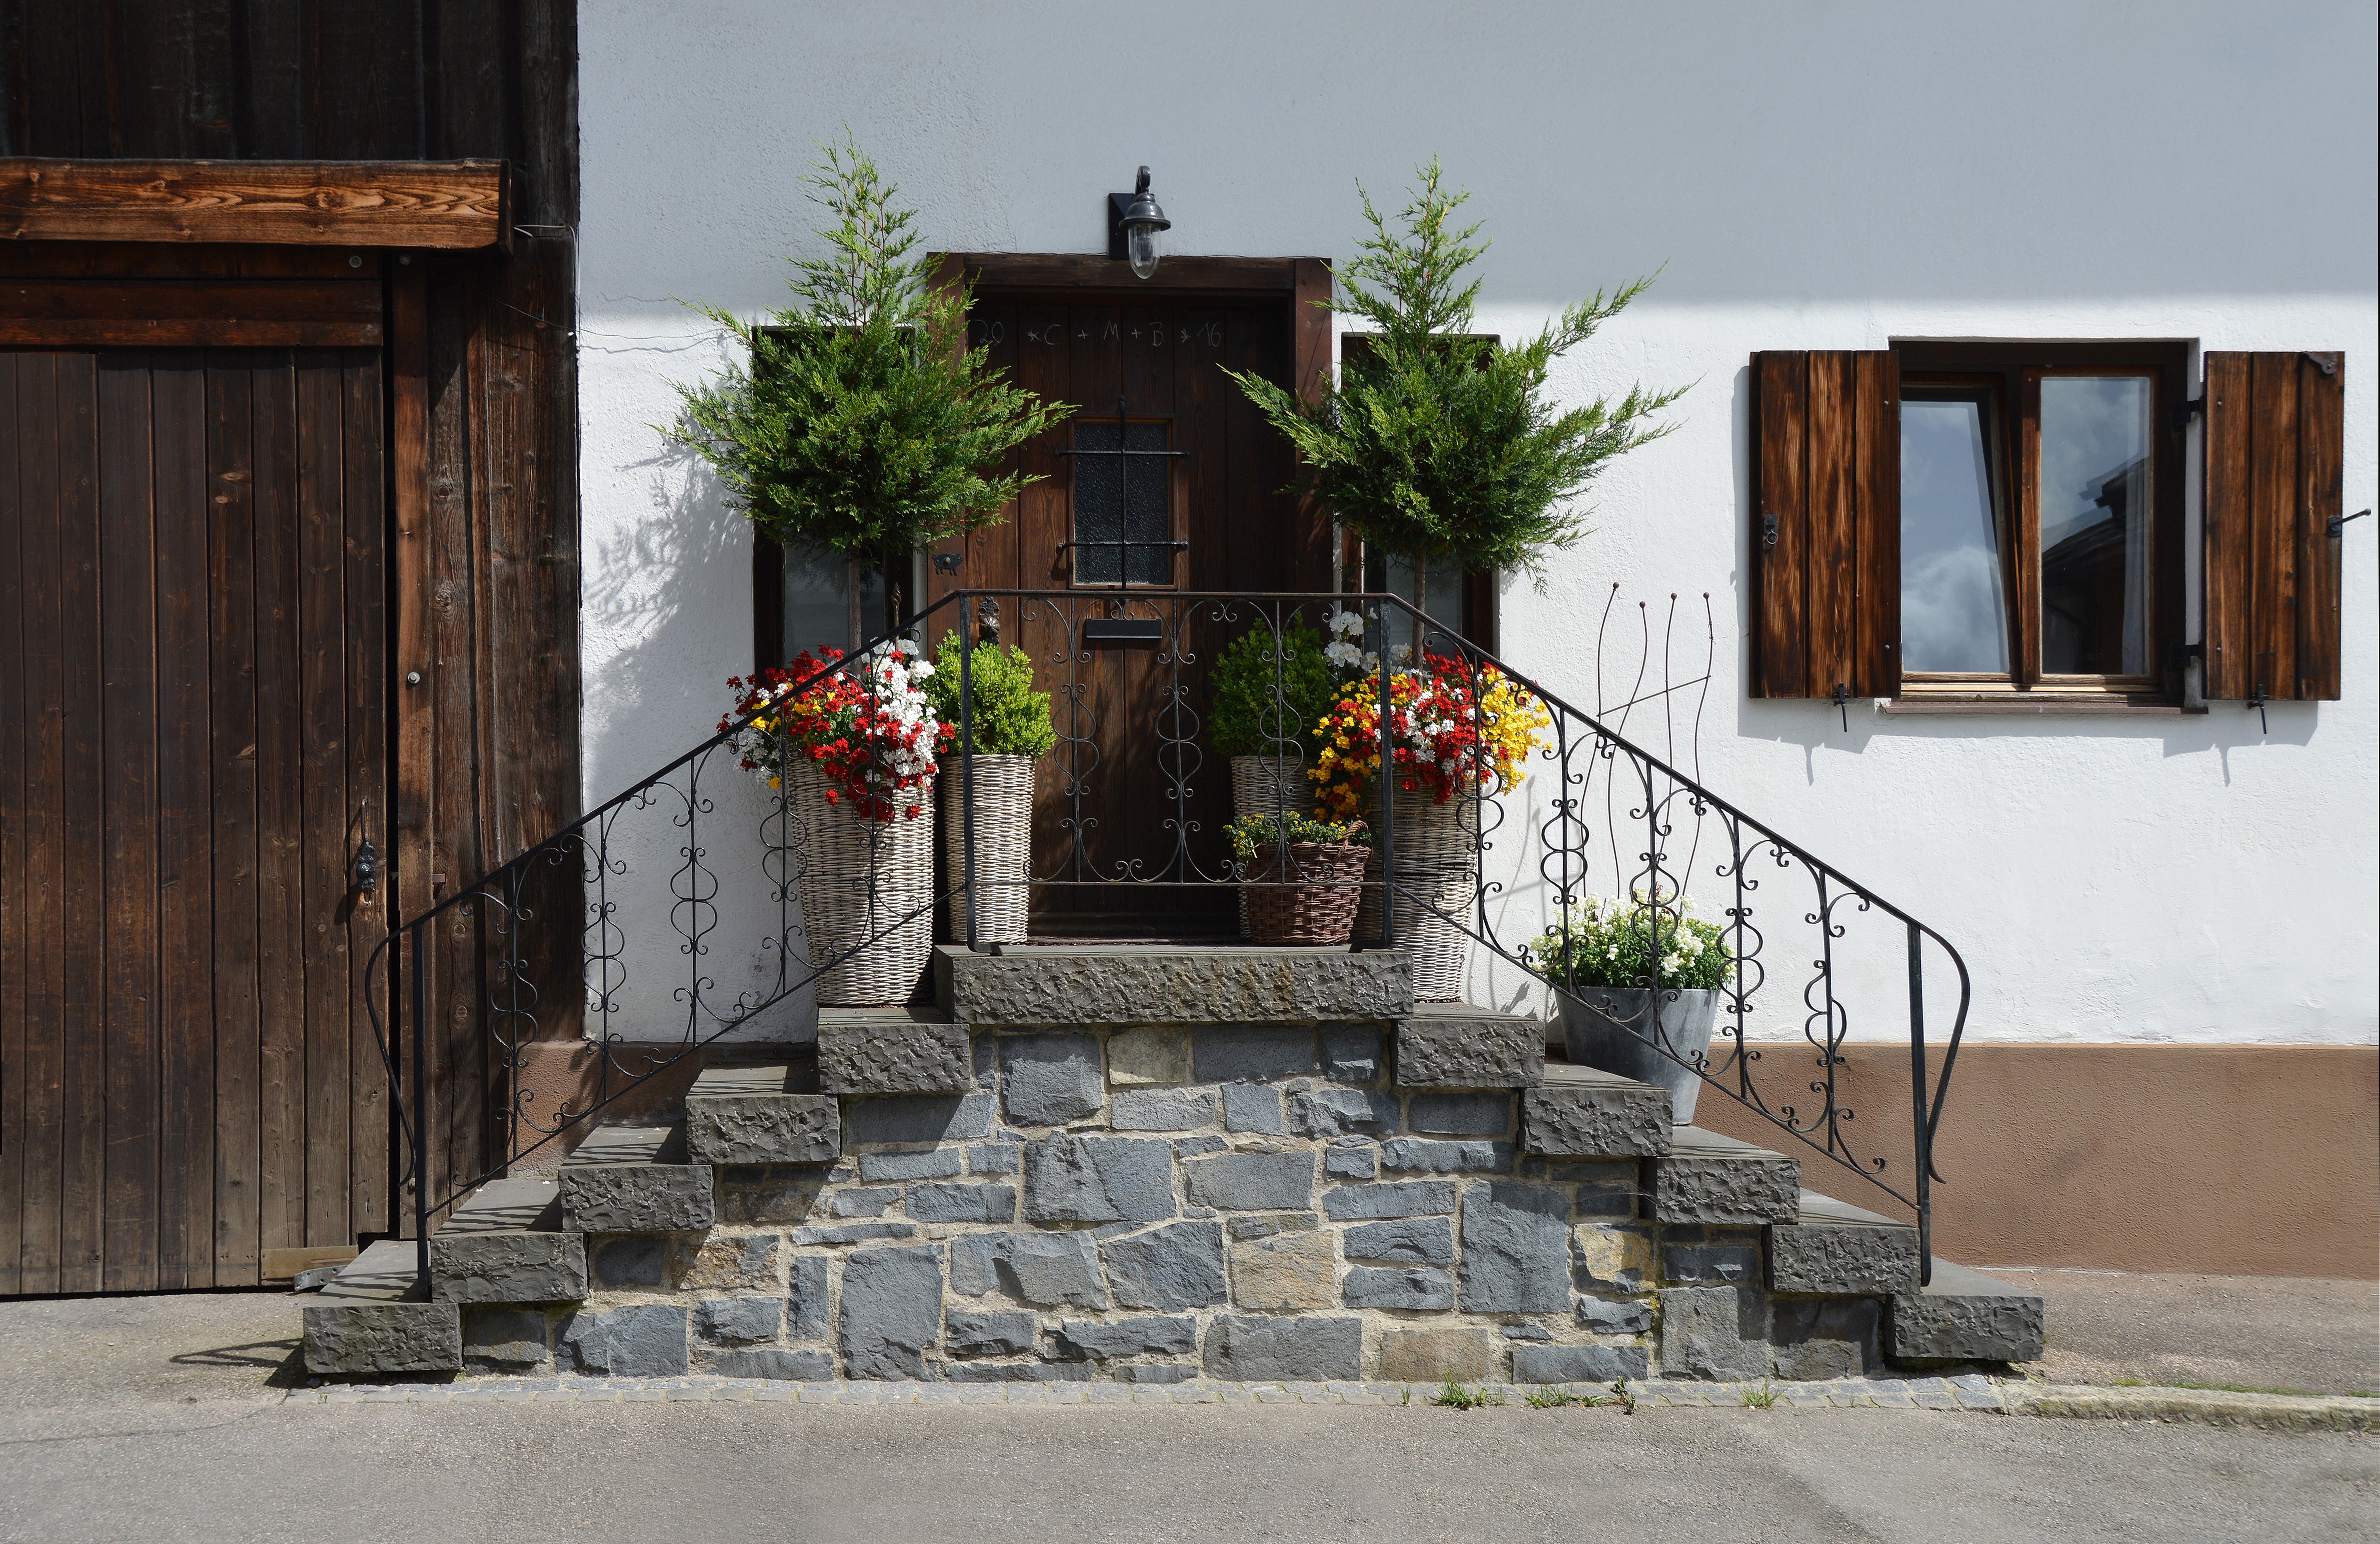
read, architecture, house, time, old, home, wall, rustic, monument, summer, cottage, holiday, facade, property, rest, door, education, flowers, relaxation, courtyard, farmhouse, culture, estate, baskets, input, entschleunigung, summer holiday, burnout